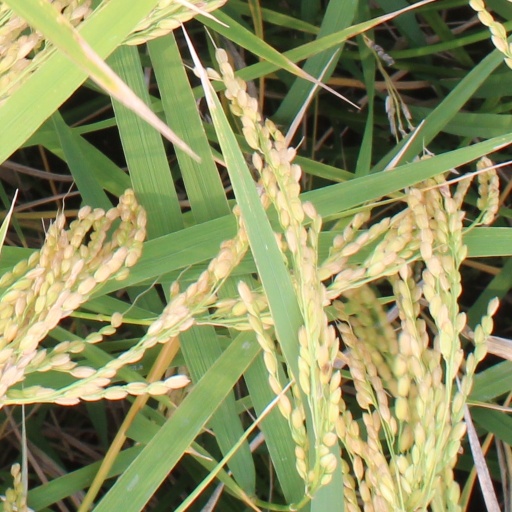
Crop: rice